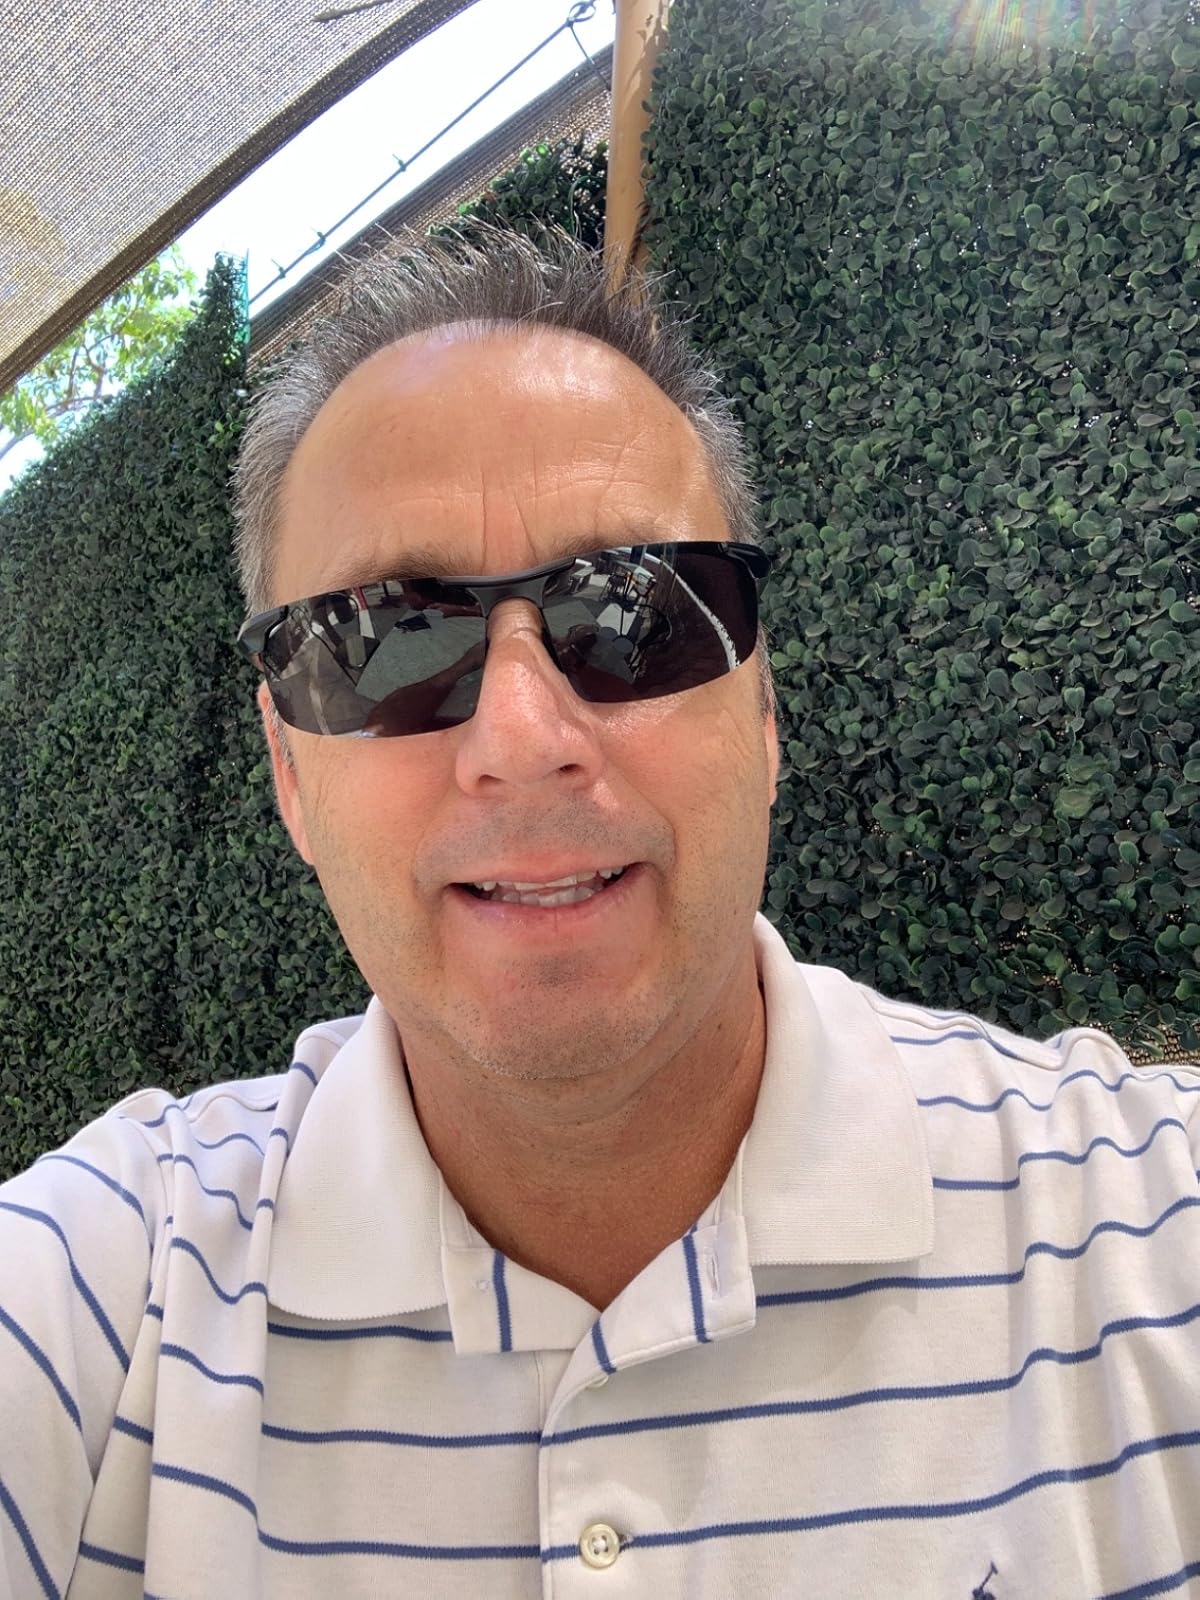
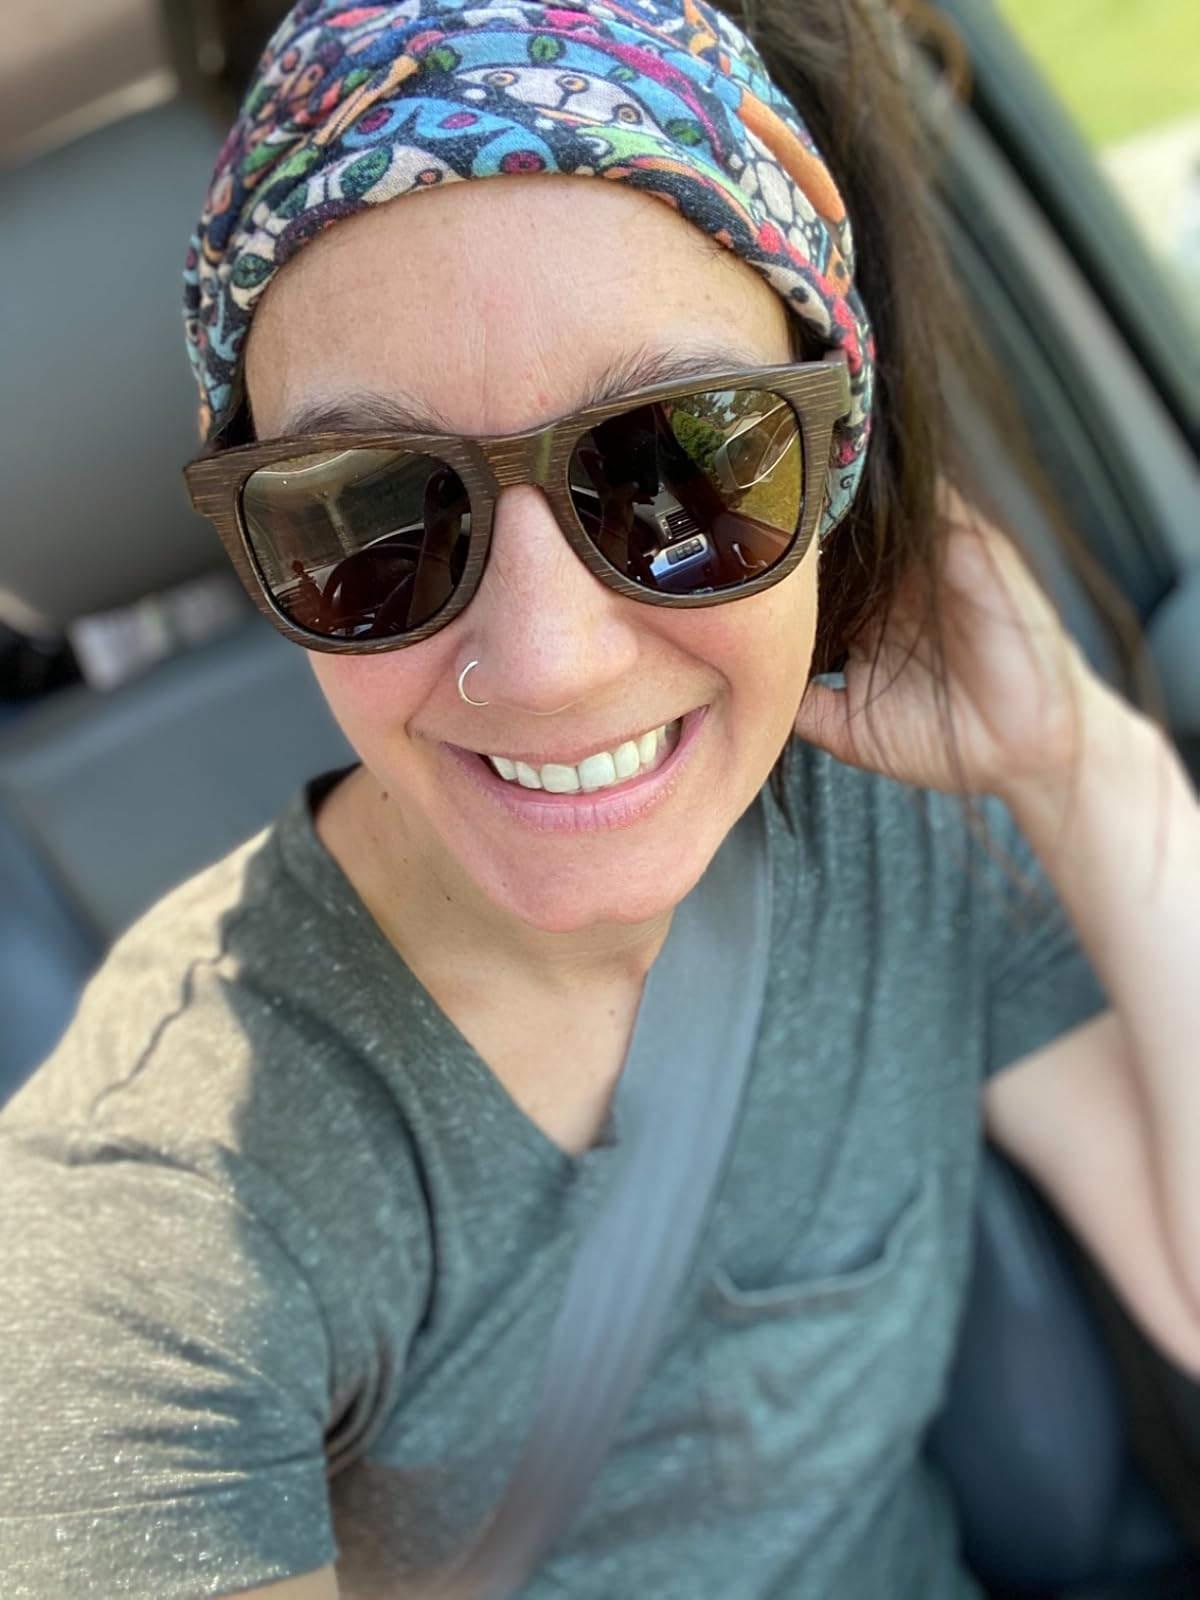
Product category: accessories_sunglasses
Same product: no